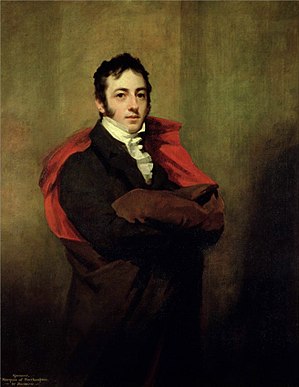
Liste over Præsidenter i Royal Society / Præsidenter af Royal Society
Præsidenterne i Royal Society er de valgte direktører for Royal Society i London, som er formand for møderne i Rooal Society's råd.